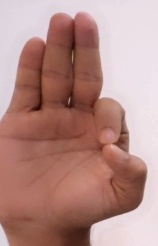
ASL sign: F